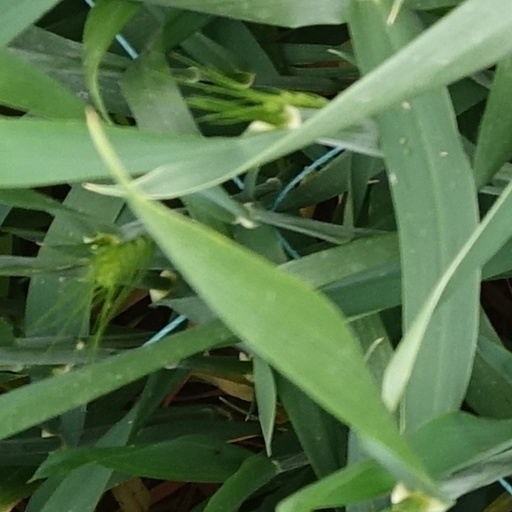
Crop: wheat